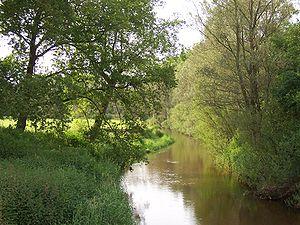
La Dinkel est une rivière d'Allemagne et des Pays-Bas, affluent de l'Overijsselse Vecht.